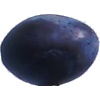
Label: Plum 3